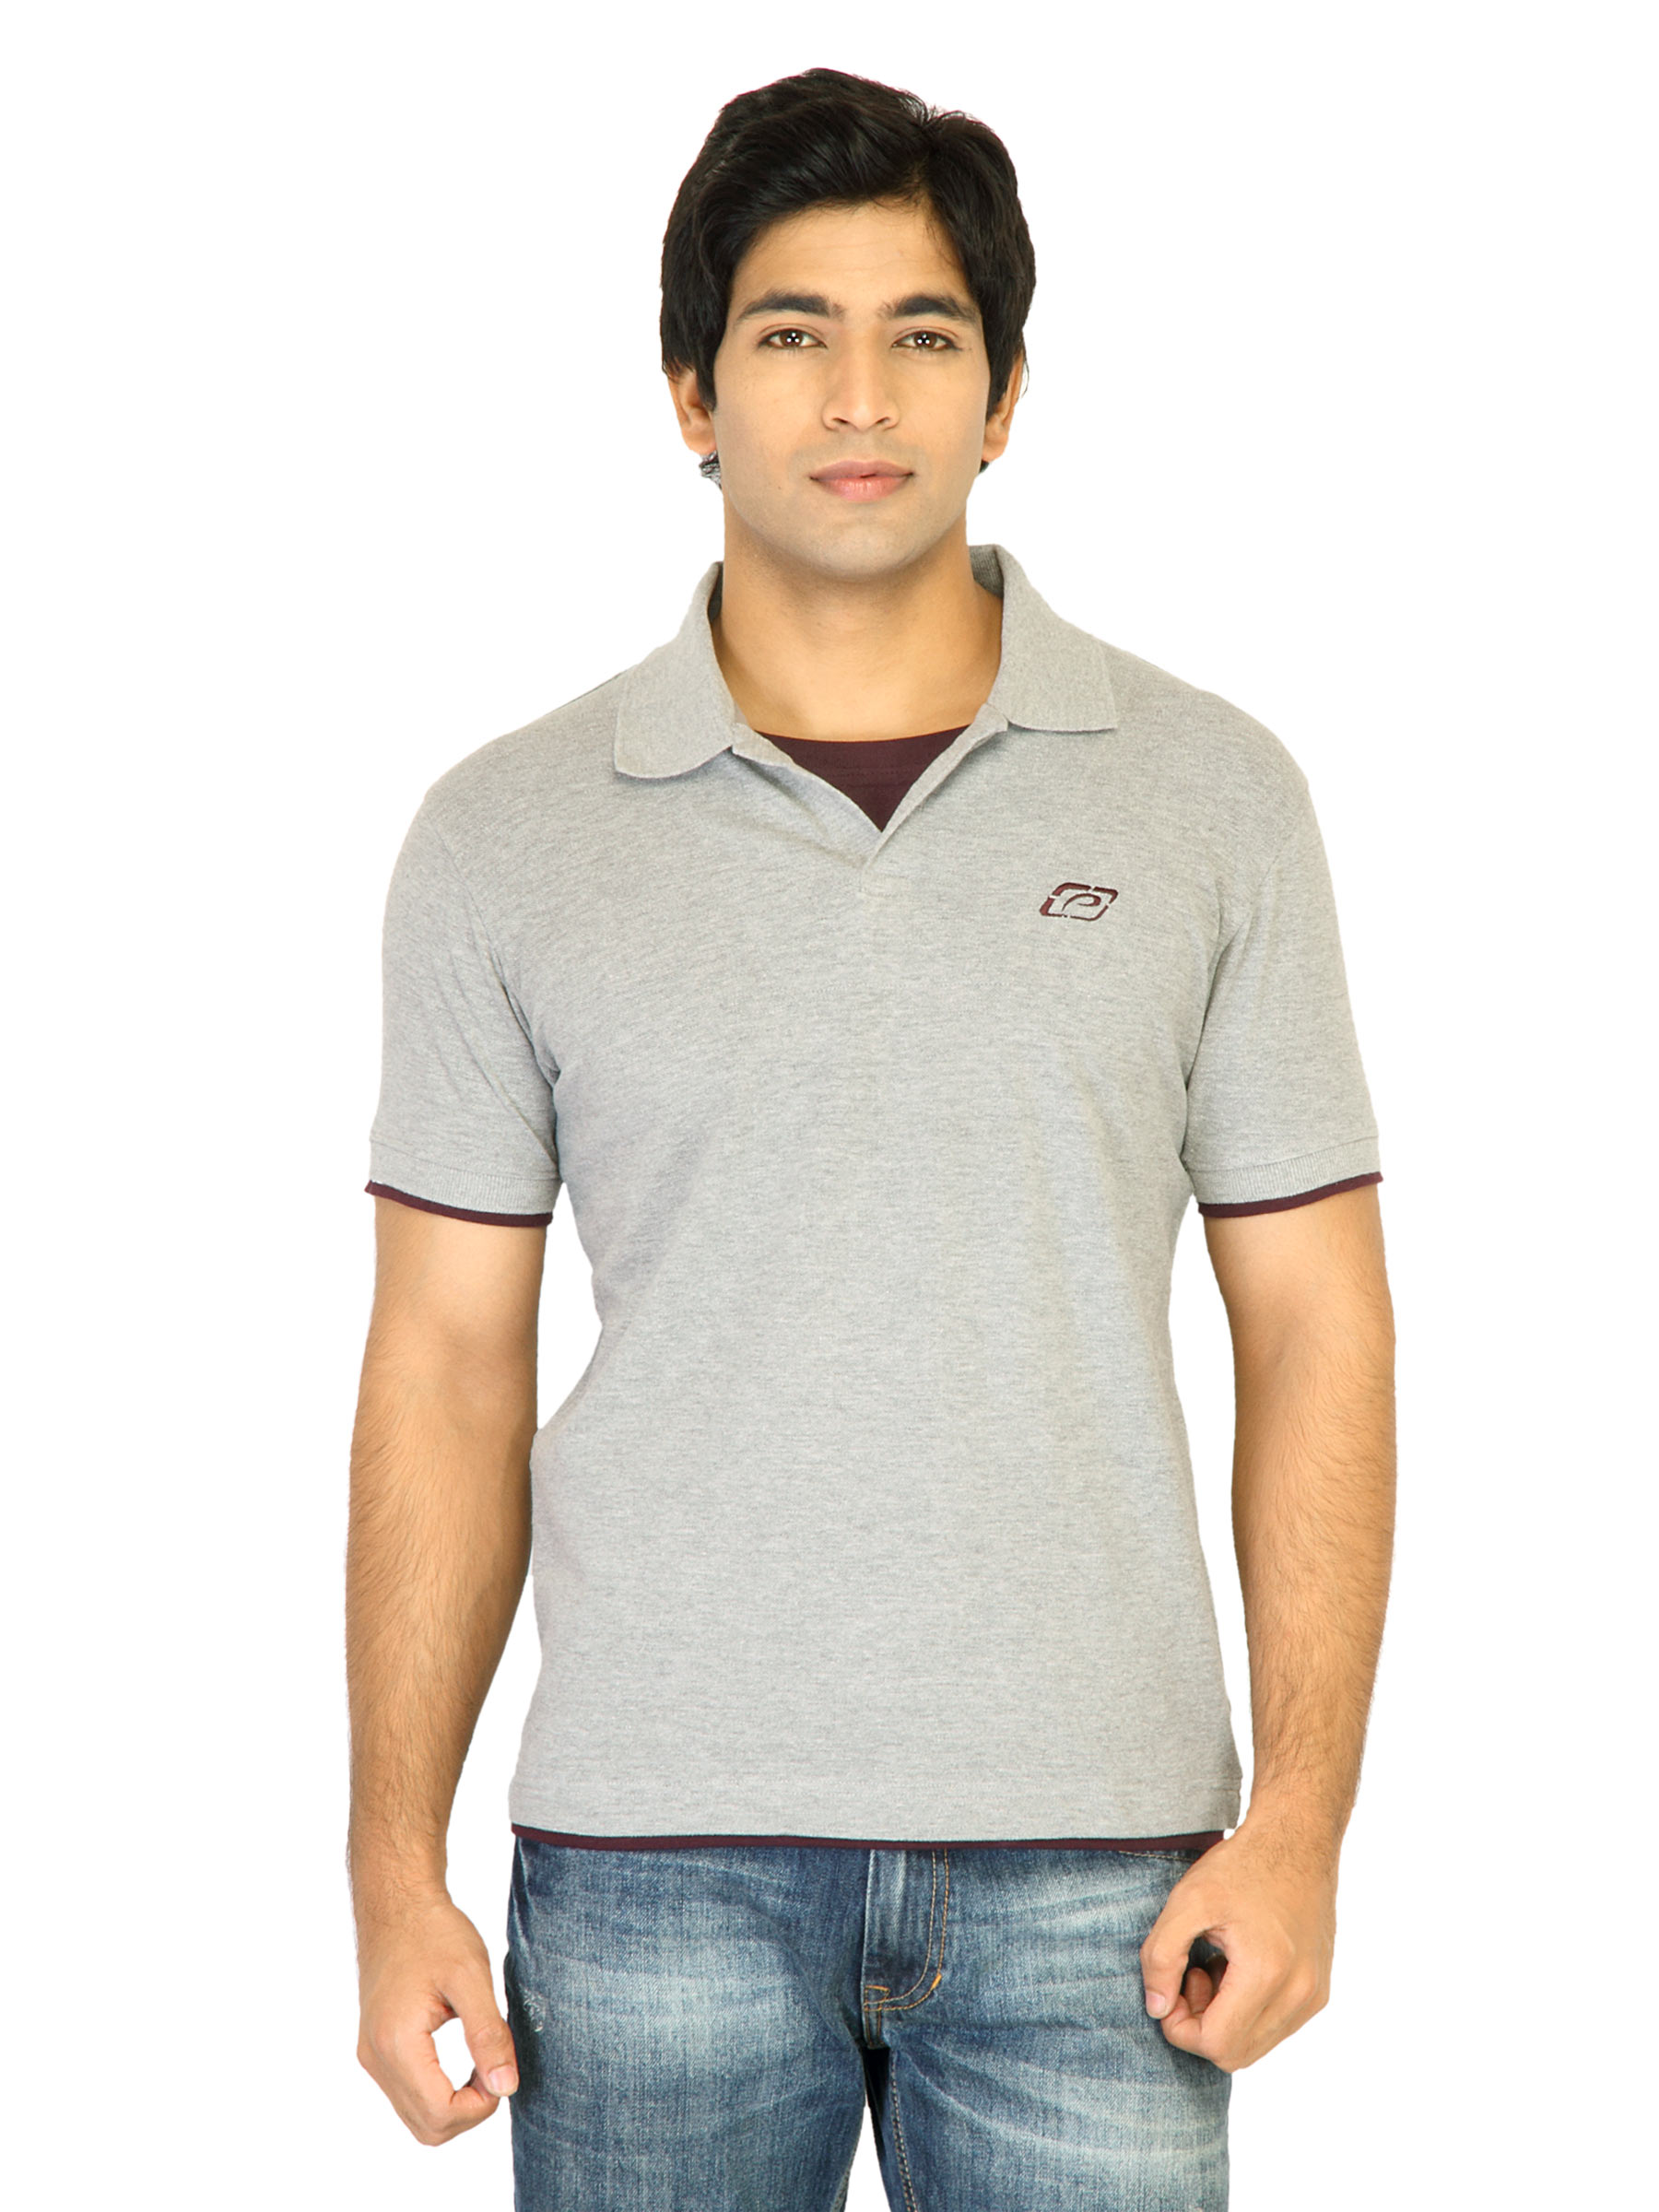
Proline Mens Solid Grey Polo Tshirt
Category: Apparel / Topwear / Tshirts
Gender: Men
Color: Grey
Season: Fall 2011
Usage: Casual